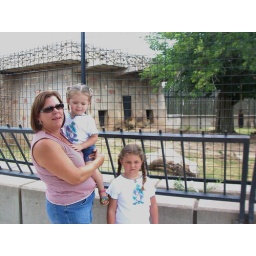
Mimi and the girls by the lions